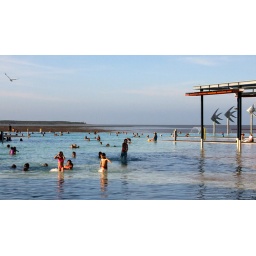
This is a salt water lagoon, constructed near the beach in Cairns, Australia.